New York State Route 17F

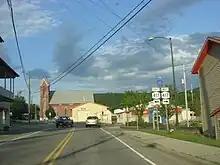
Signage at the junction of CR 119 and NY 417 in Addison, which once marked the terminus of both NY 17F and NY 432 at different points

When state highways were first numbered in New York in 1924, NY 17 originally followed a different, more northerly alignment between Andover and Jasper. Instead of continuing east to Jasper on a direct line from Andover, NY 17 curved north to serve Hornell by way of what is now NY 21 and NY 36. NY 17 was rerouted in the 1930 renumbering to follow a previously unnumbered direct route between Andover and Jasper while the old routing between Andover and Hornell became NY 17F. NY 17F also continued south along NY 21 (which replaced NY 17 from Hornell to Jasper) to Canisteo, then east over an unnumbered roadway to NY 17 in Addison (via Cameron and Rathbone).